W. A. Mason House

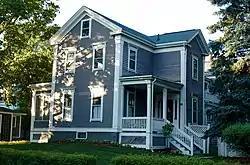

The W. A. Mason House is an historic house at 87 Raymond Street in Cambridge, Massachusetts. The -story wood-frame house was built in 1846 and extended to the rear in 1867, giving it a T shape. Its massing is Italianate as are its decorative window hoods, but its corner pilasters give it a Greek Revival character. The main entrance is accessed through a single-story porch occupying the front crook of the T. W. A. Mason, for whom it was built, was a city surveyor who was responsible for surveying and platting a significant amount of the city in the 19th century.